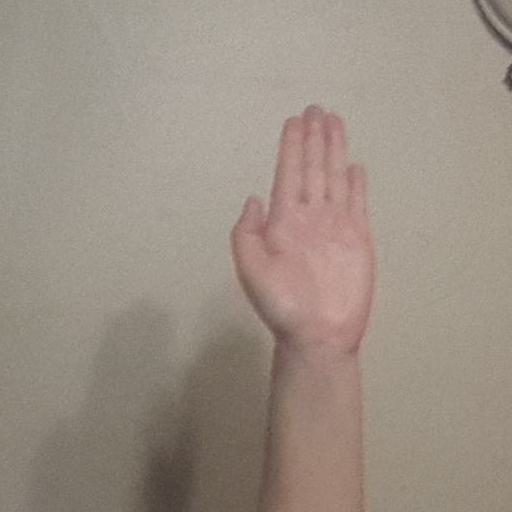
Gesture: stop